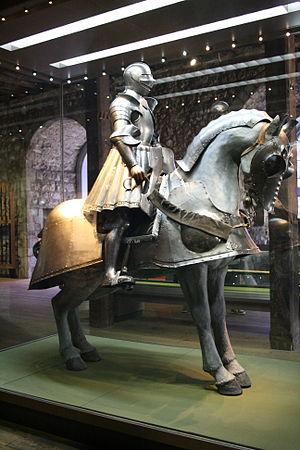
L'armure argentée est la plus ancienne des six armures du roi Henri VIII d'Angleterre conservée dans la Tour Blanche de la Tour de Londres. Elle a été fabriquée entre 1510 et 1515 pour un prince Henri mince et élancé, avant les problèmes de poids qui affecteront la fin de son règne.